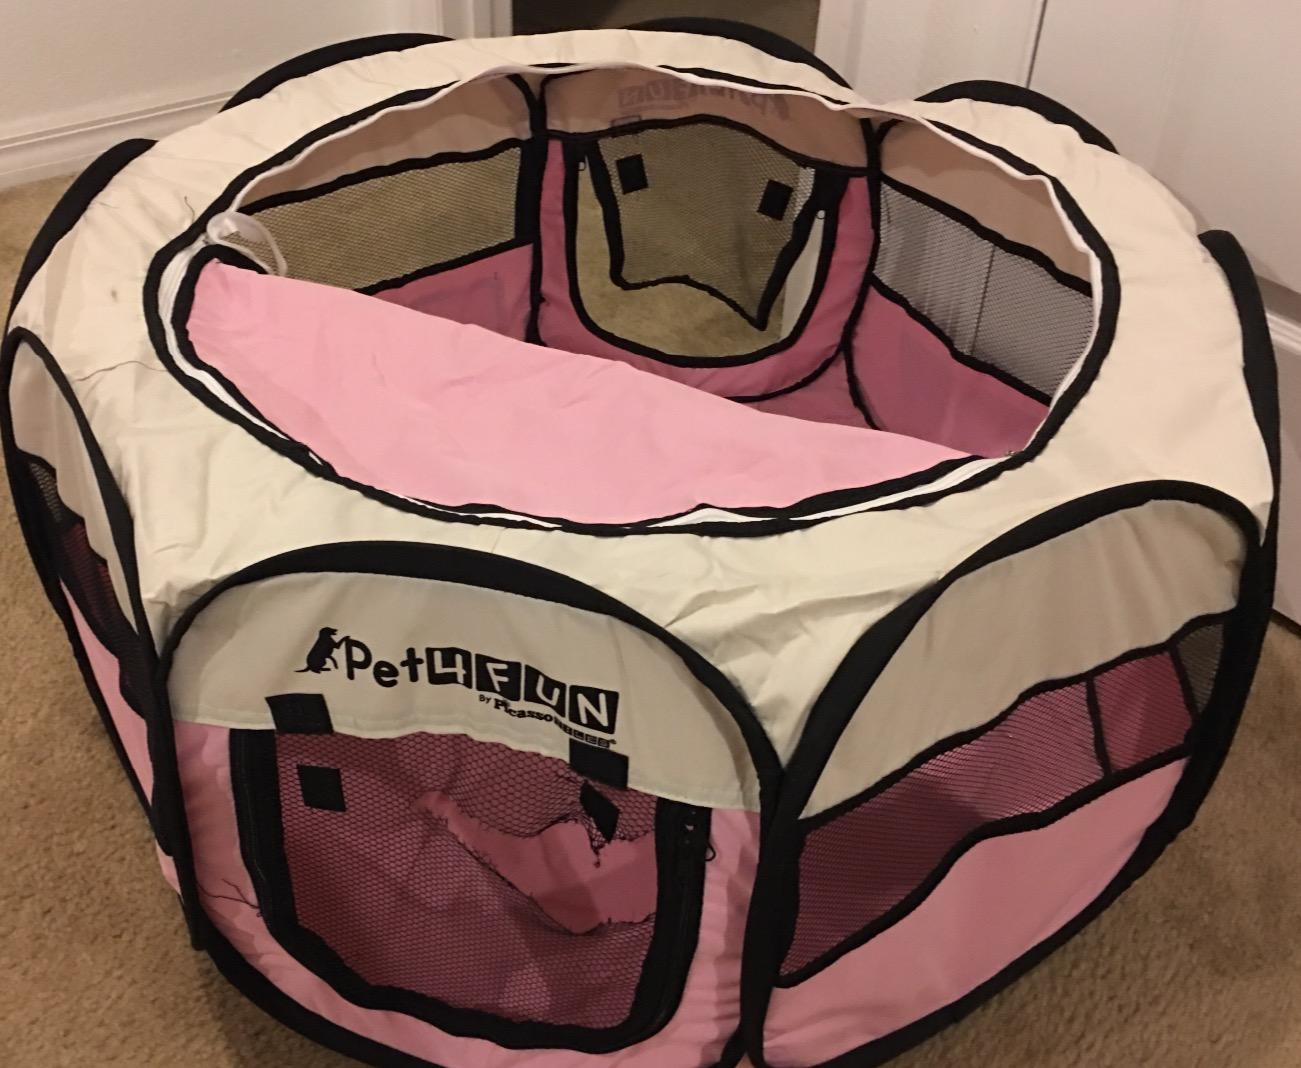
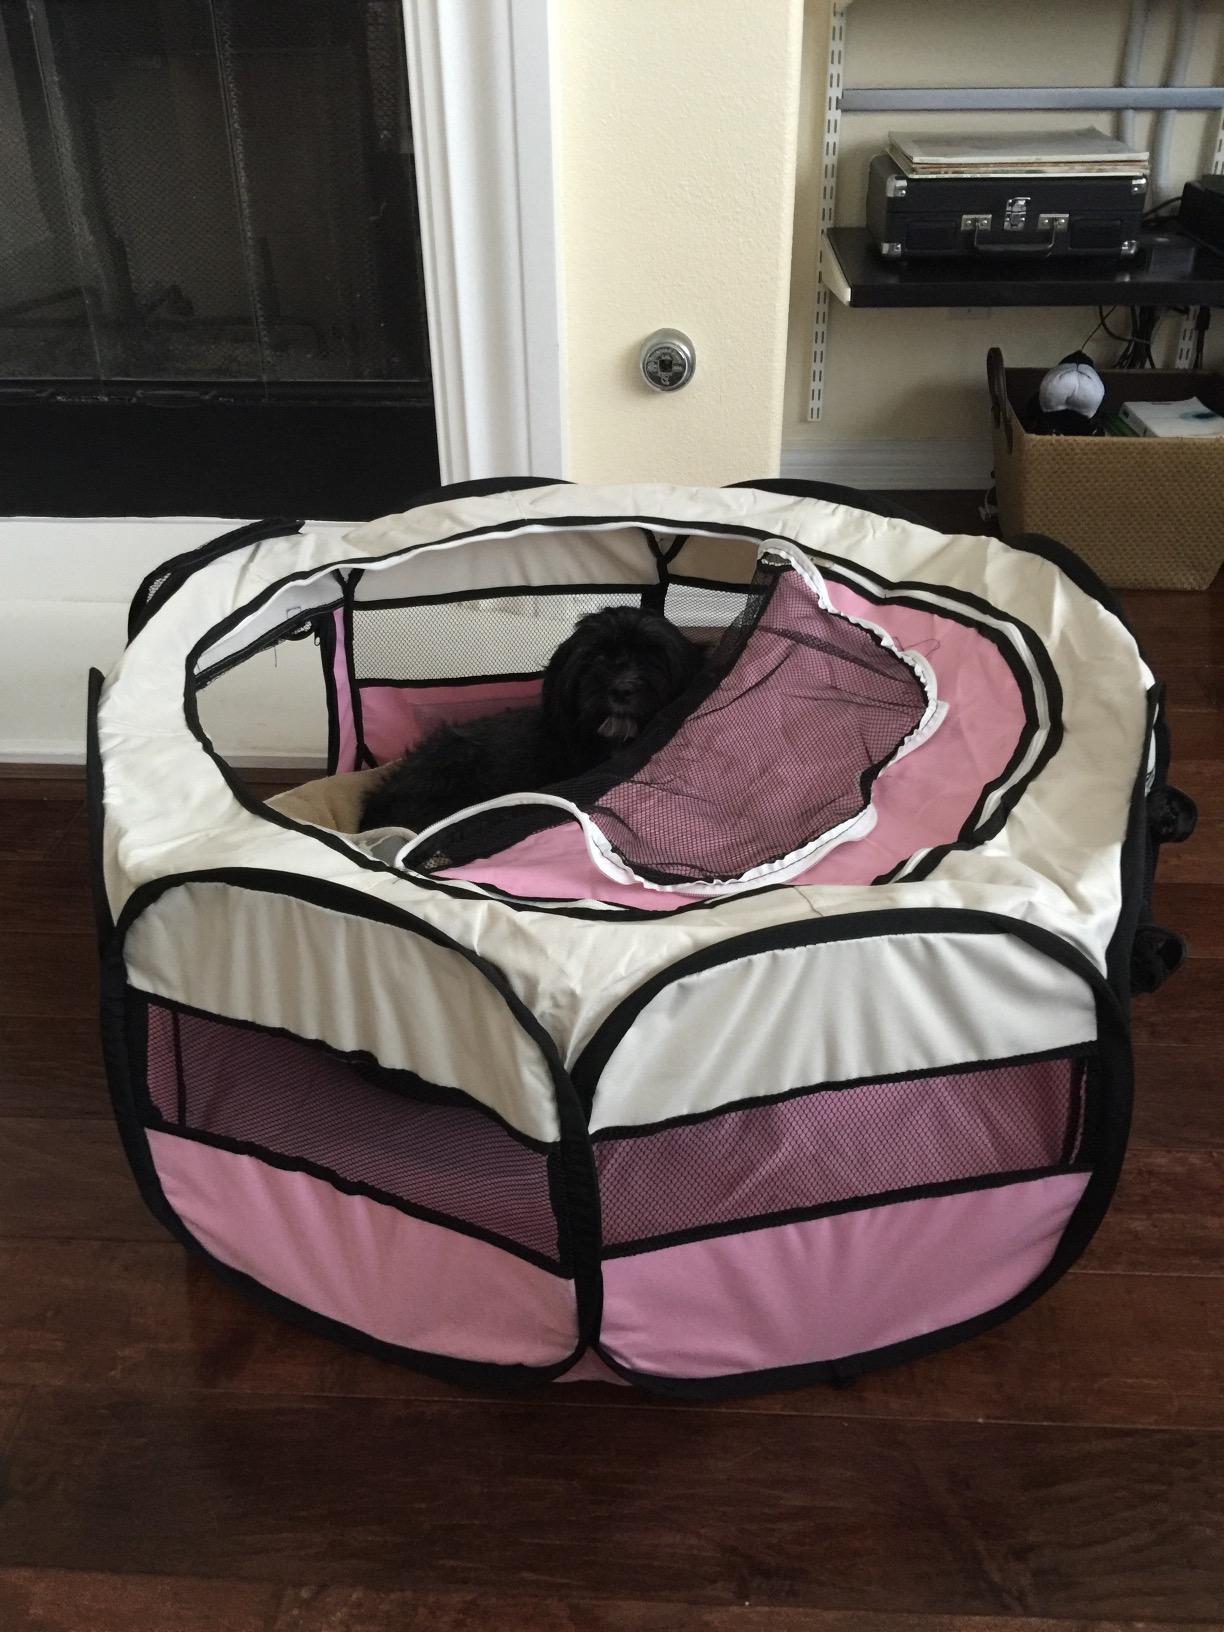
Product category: items_kennel
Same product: yes